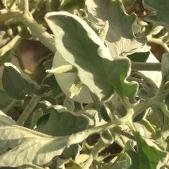
Crop: Tomato
Condition: virosis-d